Answer in natural language. How many Chairs are visible in the scene? Choose between the following options: 0, 3, 6, 2 or 4
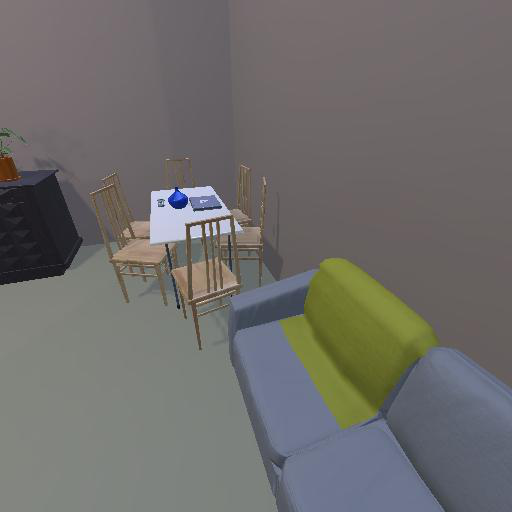
<answer>6</answer>